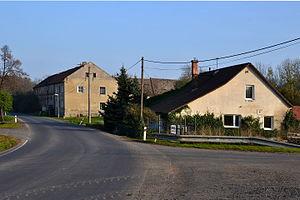
Havraň est une commune du district de Most, dans la région d'Ústí nad Labem, en Tchéquie. Sa population s'élevait à 697 habitants en 2018.